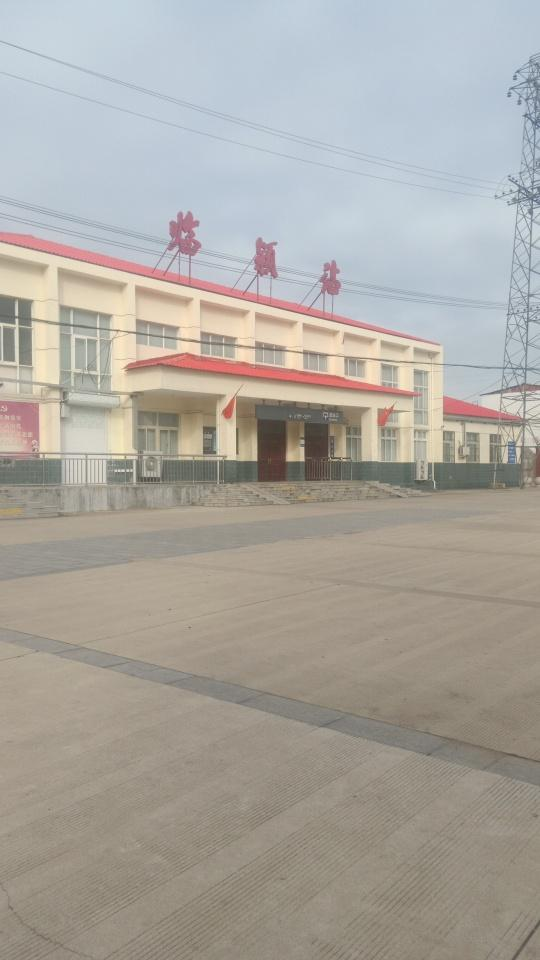
地标名称：临颍站
所在城市：漯河市·临颍县